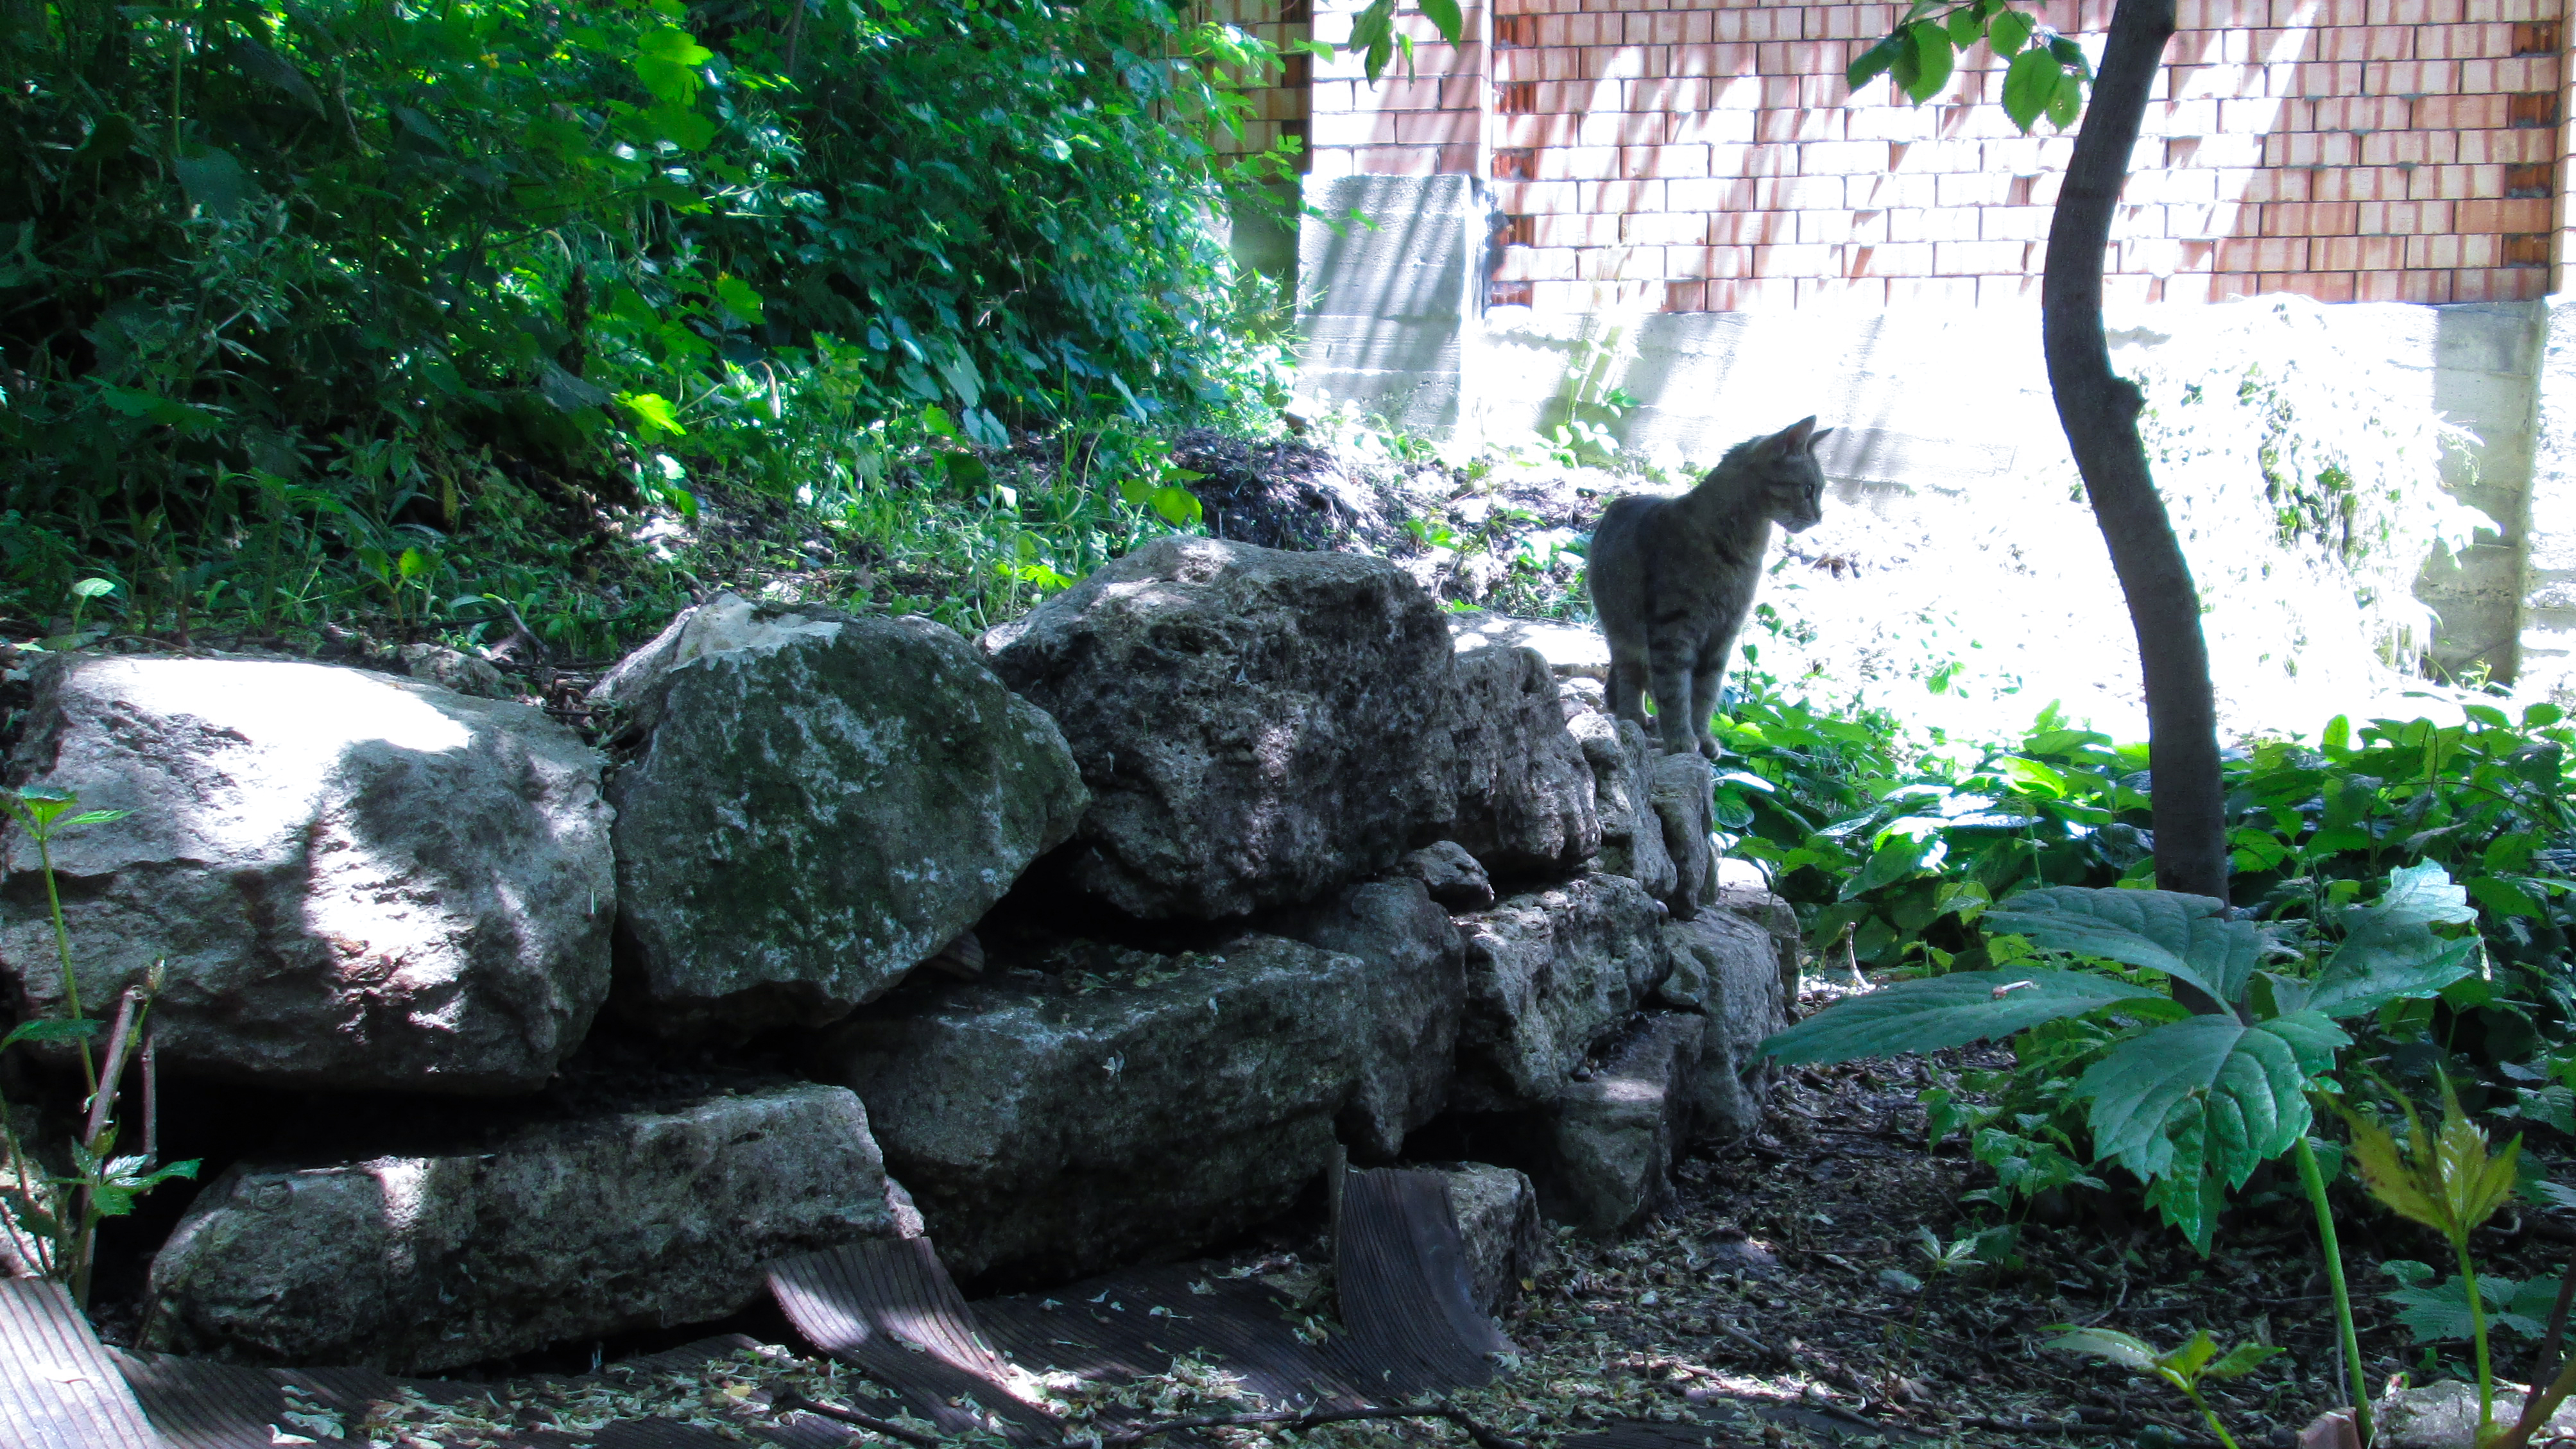
nature, stone, cat, art, artistic, kitty, mountain, garden, summer, evening, sunset, card, background, website, magic, tree, botany, rock, plant, jungle, landscape, trunk, landscaping, forest